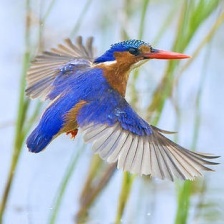
Species: MALACHITE KINGFISHER
Scientific name: CORYTHORNIS CRISTATUS